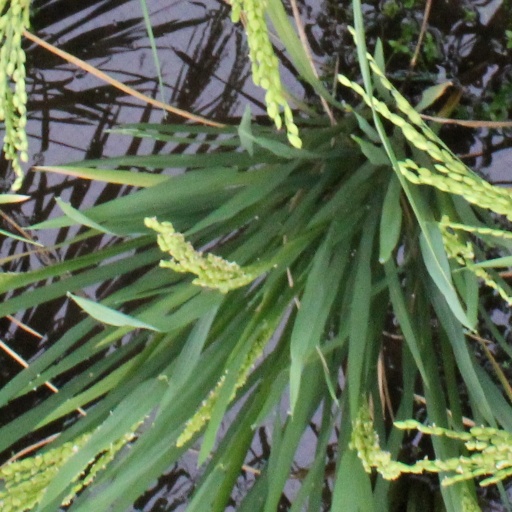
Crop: rice